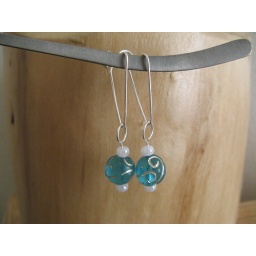
Trendy Triangle Earrings with turquoise blue fancy glass and pearly white seed beads. Silver plated.Designed and Created by Azteca Designs